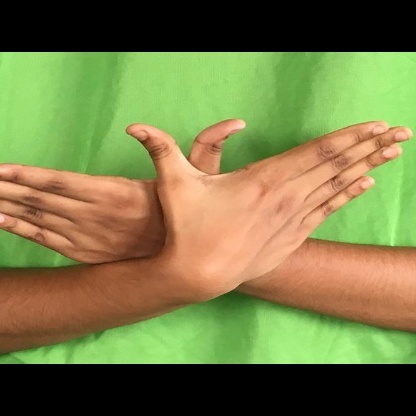
Mudra: Garuda